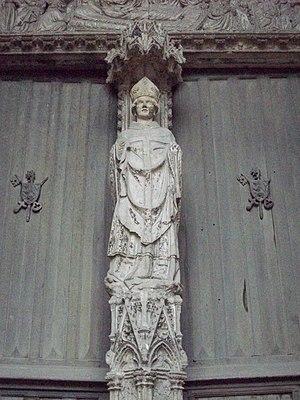
Saint Ouen du portail des Marmousets de l'abbatiale Saint Ouen à Rouen.
Saint Ouen ou Dadon est un fonctionnaire royal, puis un évêque métropolitain de Rouen. Il serait né vers 603 vraisemblablement à Sancy près de Soissons, et mort le 24 août 686 à Clichy, au palais du roi, dont le territoire laissera place à la ville de Saint-Ouen. L'Église catholique romaine célèbre saint Ouen le 24 août, mais le calendrier breton fête les Ewen le 3 mai.